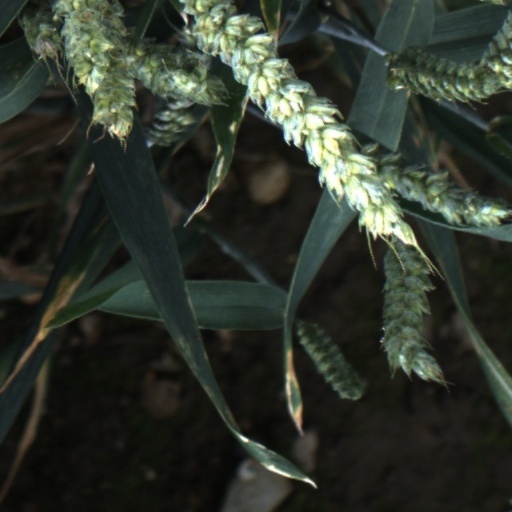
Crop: wheat